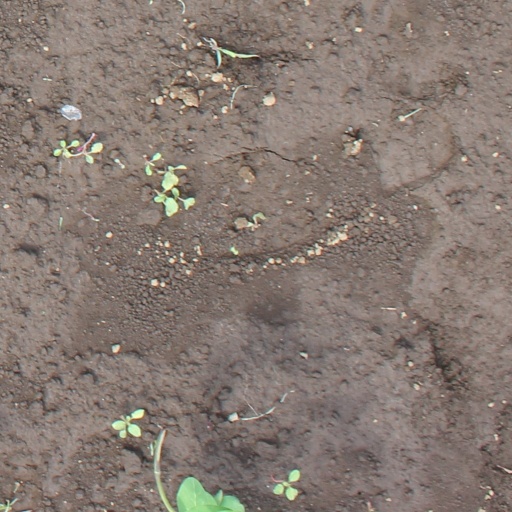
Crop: soybean